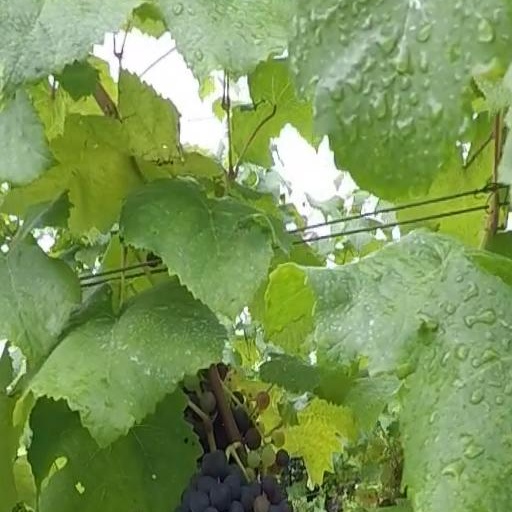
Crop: grape